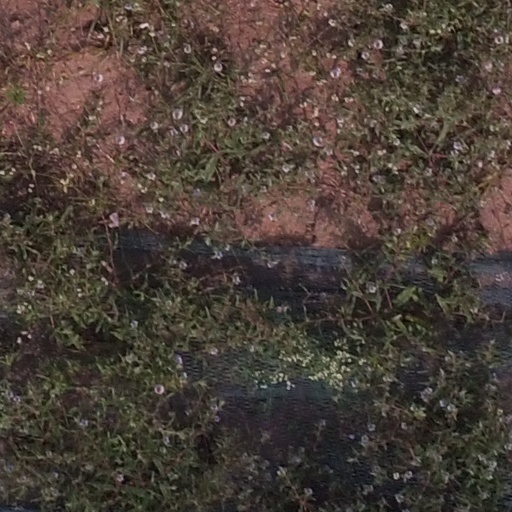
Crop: maize; corn